List of birds of Thailand

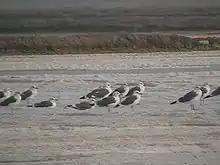
Heuglin's gull is an uncommon winter visitor of Thailand.

The crab-plover is related to the waders, but is the only member of its family. It resembles a plover but has very long grey legs and a strong black bill similar to that of a tern. It has black-and-white plumage, a long neck, partially webbed feet, and a bill designed for eating crabs.